Mac Eoin Bissett family

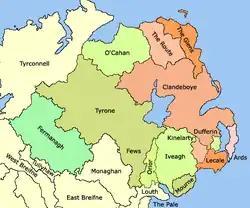
Early 16th century Ulster

Later on in the same document Ulster is discussed again. This time there are four Anglo-Norman families mentioned: